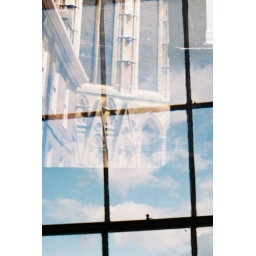
Shoot using 35mm in a box brown camera